Civic Arena (Pittsburgh)

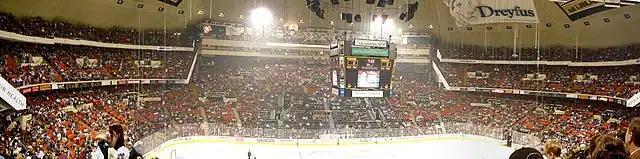
Panoramic view of the Civic Arena from D-Level in October 2007. The balconies on either end of this photo were not part of the original structure. The lower E-level balcony was added in 1975 and the upper F-level balcony was added in 1993 season to expand seating capacity.

The Civic Arena hosted the first and second round regional games of both the 1997 and 2002 NCAA men's tournament. The arena's successor Consol Energy Center also hosted them in 2012. It also hosted the women's first and second-round games in 2001.